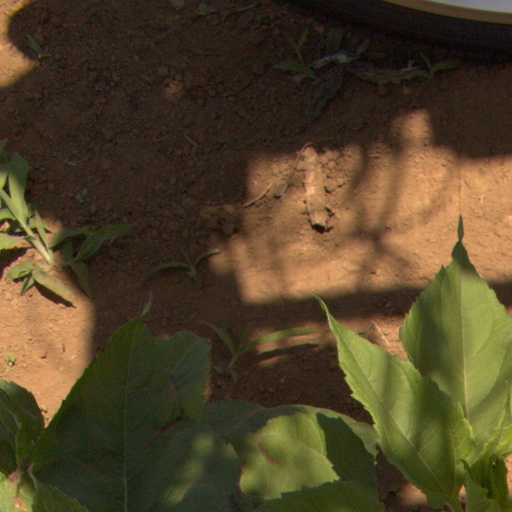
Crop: Jerusalem artichoke